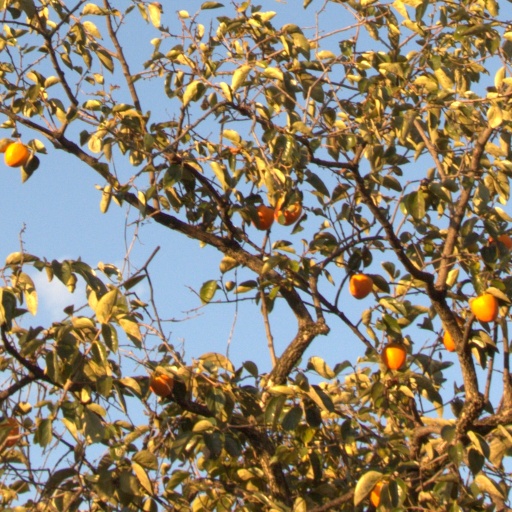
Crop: grape